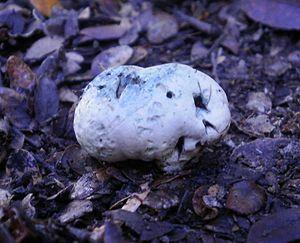
Chamonixia pachydermis, en français champignon pomme de terre, est une espèce de champignons gastéroïdes non comestibles, basidiomycètes, d'Australie orientale et de Nouvelle-Zélande. S'il ressemble fort à un scléroderme, le genre Chamonixia fait néanmoins partie de la famille des Boletaceae.
Chamonixia est un genre de champignons gastéroïdes de la famille des Boletaceae.
Le sporophore, appelé aussi sporocarpe ou autrefois carpophore, est l'appareil reproducteur des champignons dits supérieurs. C'est, dans le langage populaire et littéraire, l'organe de la « fructification » du champignon et pas seulement du mycélium des champignons. Il contient les sporocystes qui se différencient dans l'hyménium et qui produisent par reproduction sexuée des méiospores, sous diverses formes.